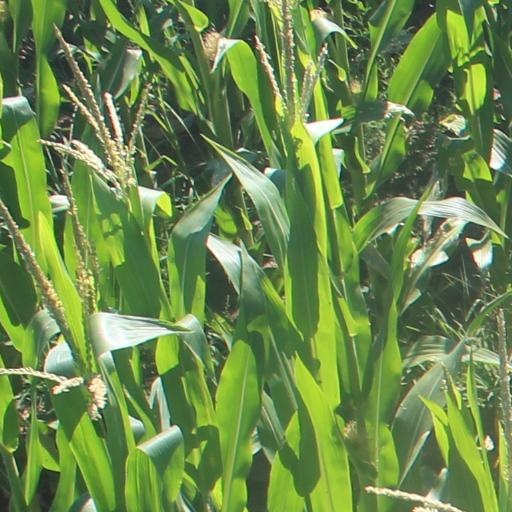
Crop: maize; corn